Joanni Perronet

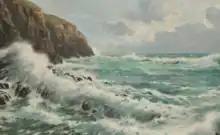
one of his seascapes

Joanni Maurice Perronet (19 October 1877 – 1 April 1950) was a French painter and fencer.